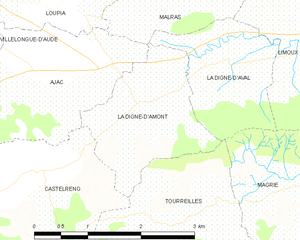
Carte des communes françaises: La Digne-d'Amont